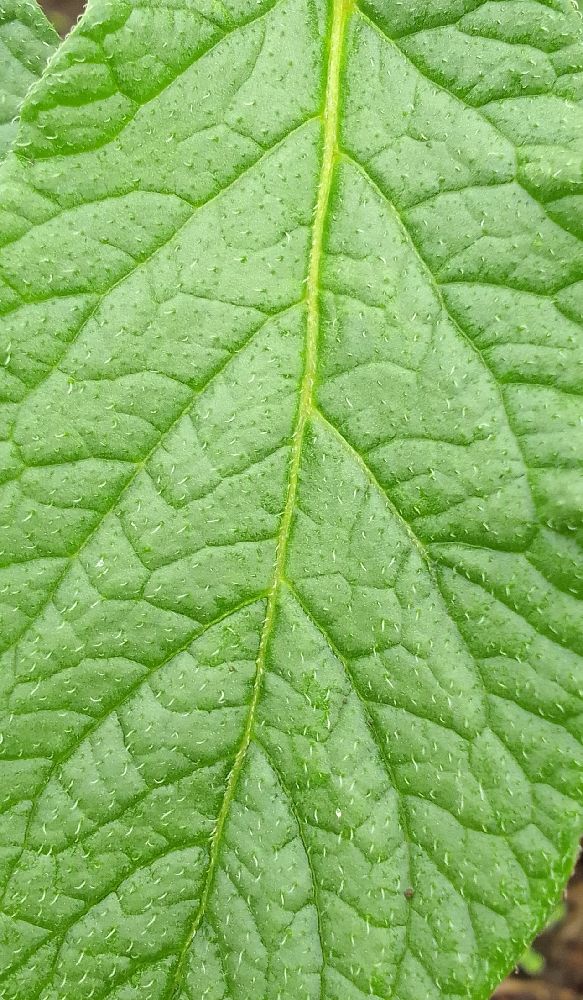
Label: Healthy